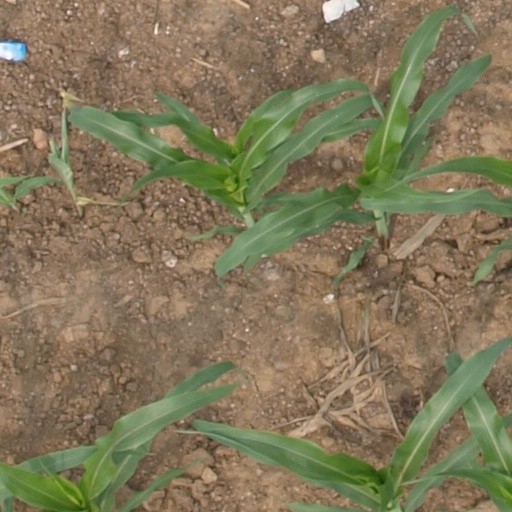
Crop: maize; corn